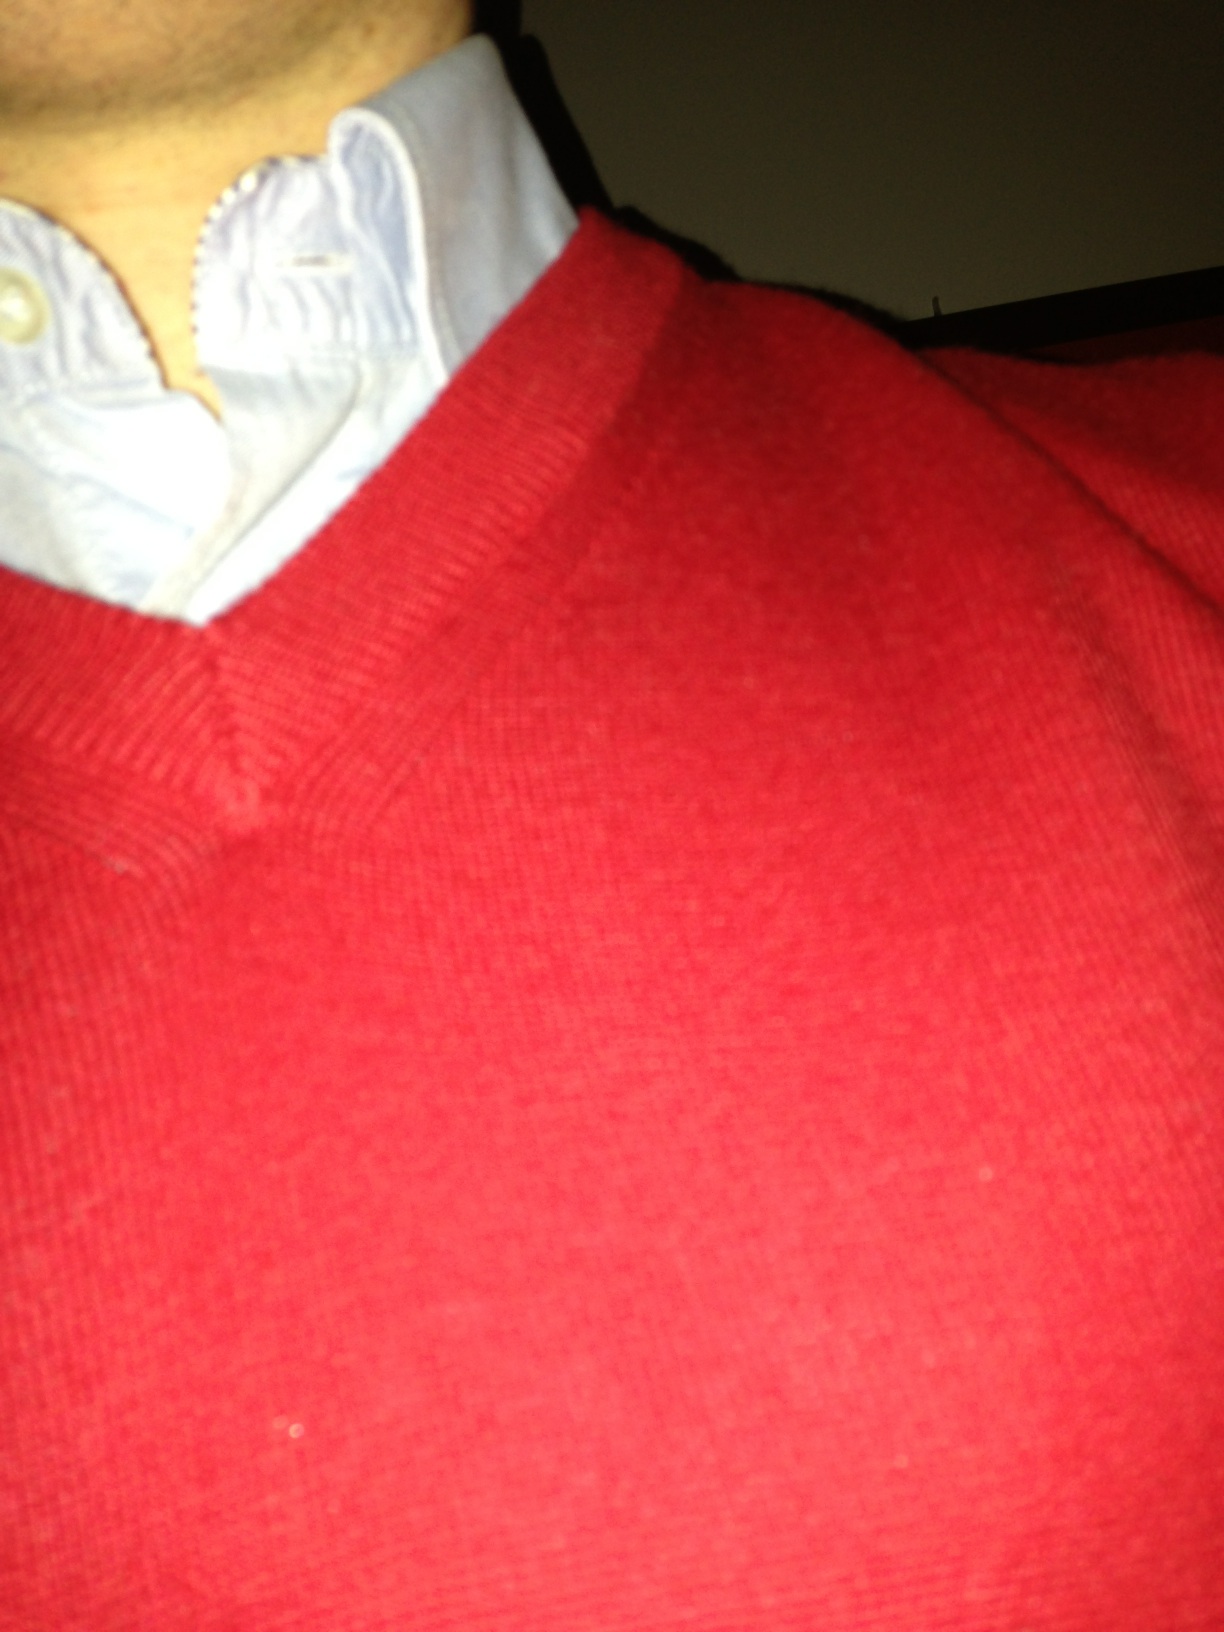Question: What color is this?
Answer: red